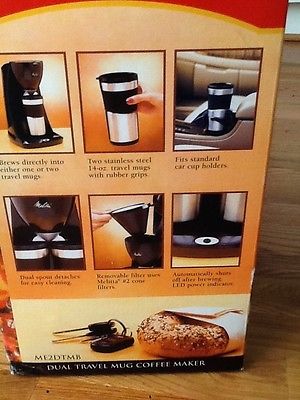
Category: coffee maker